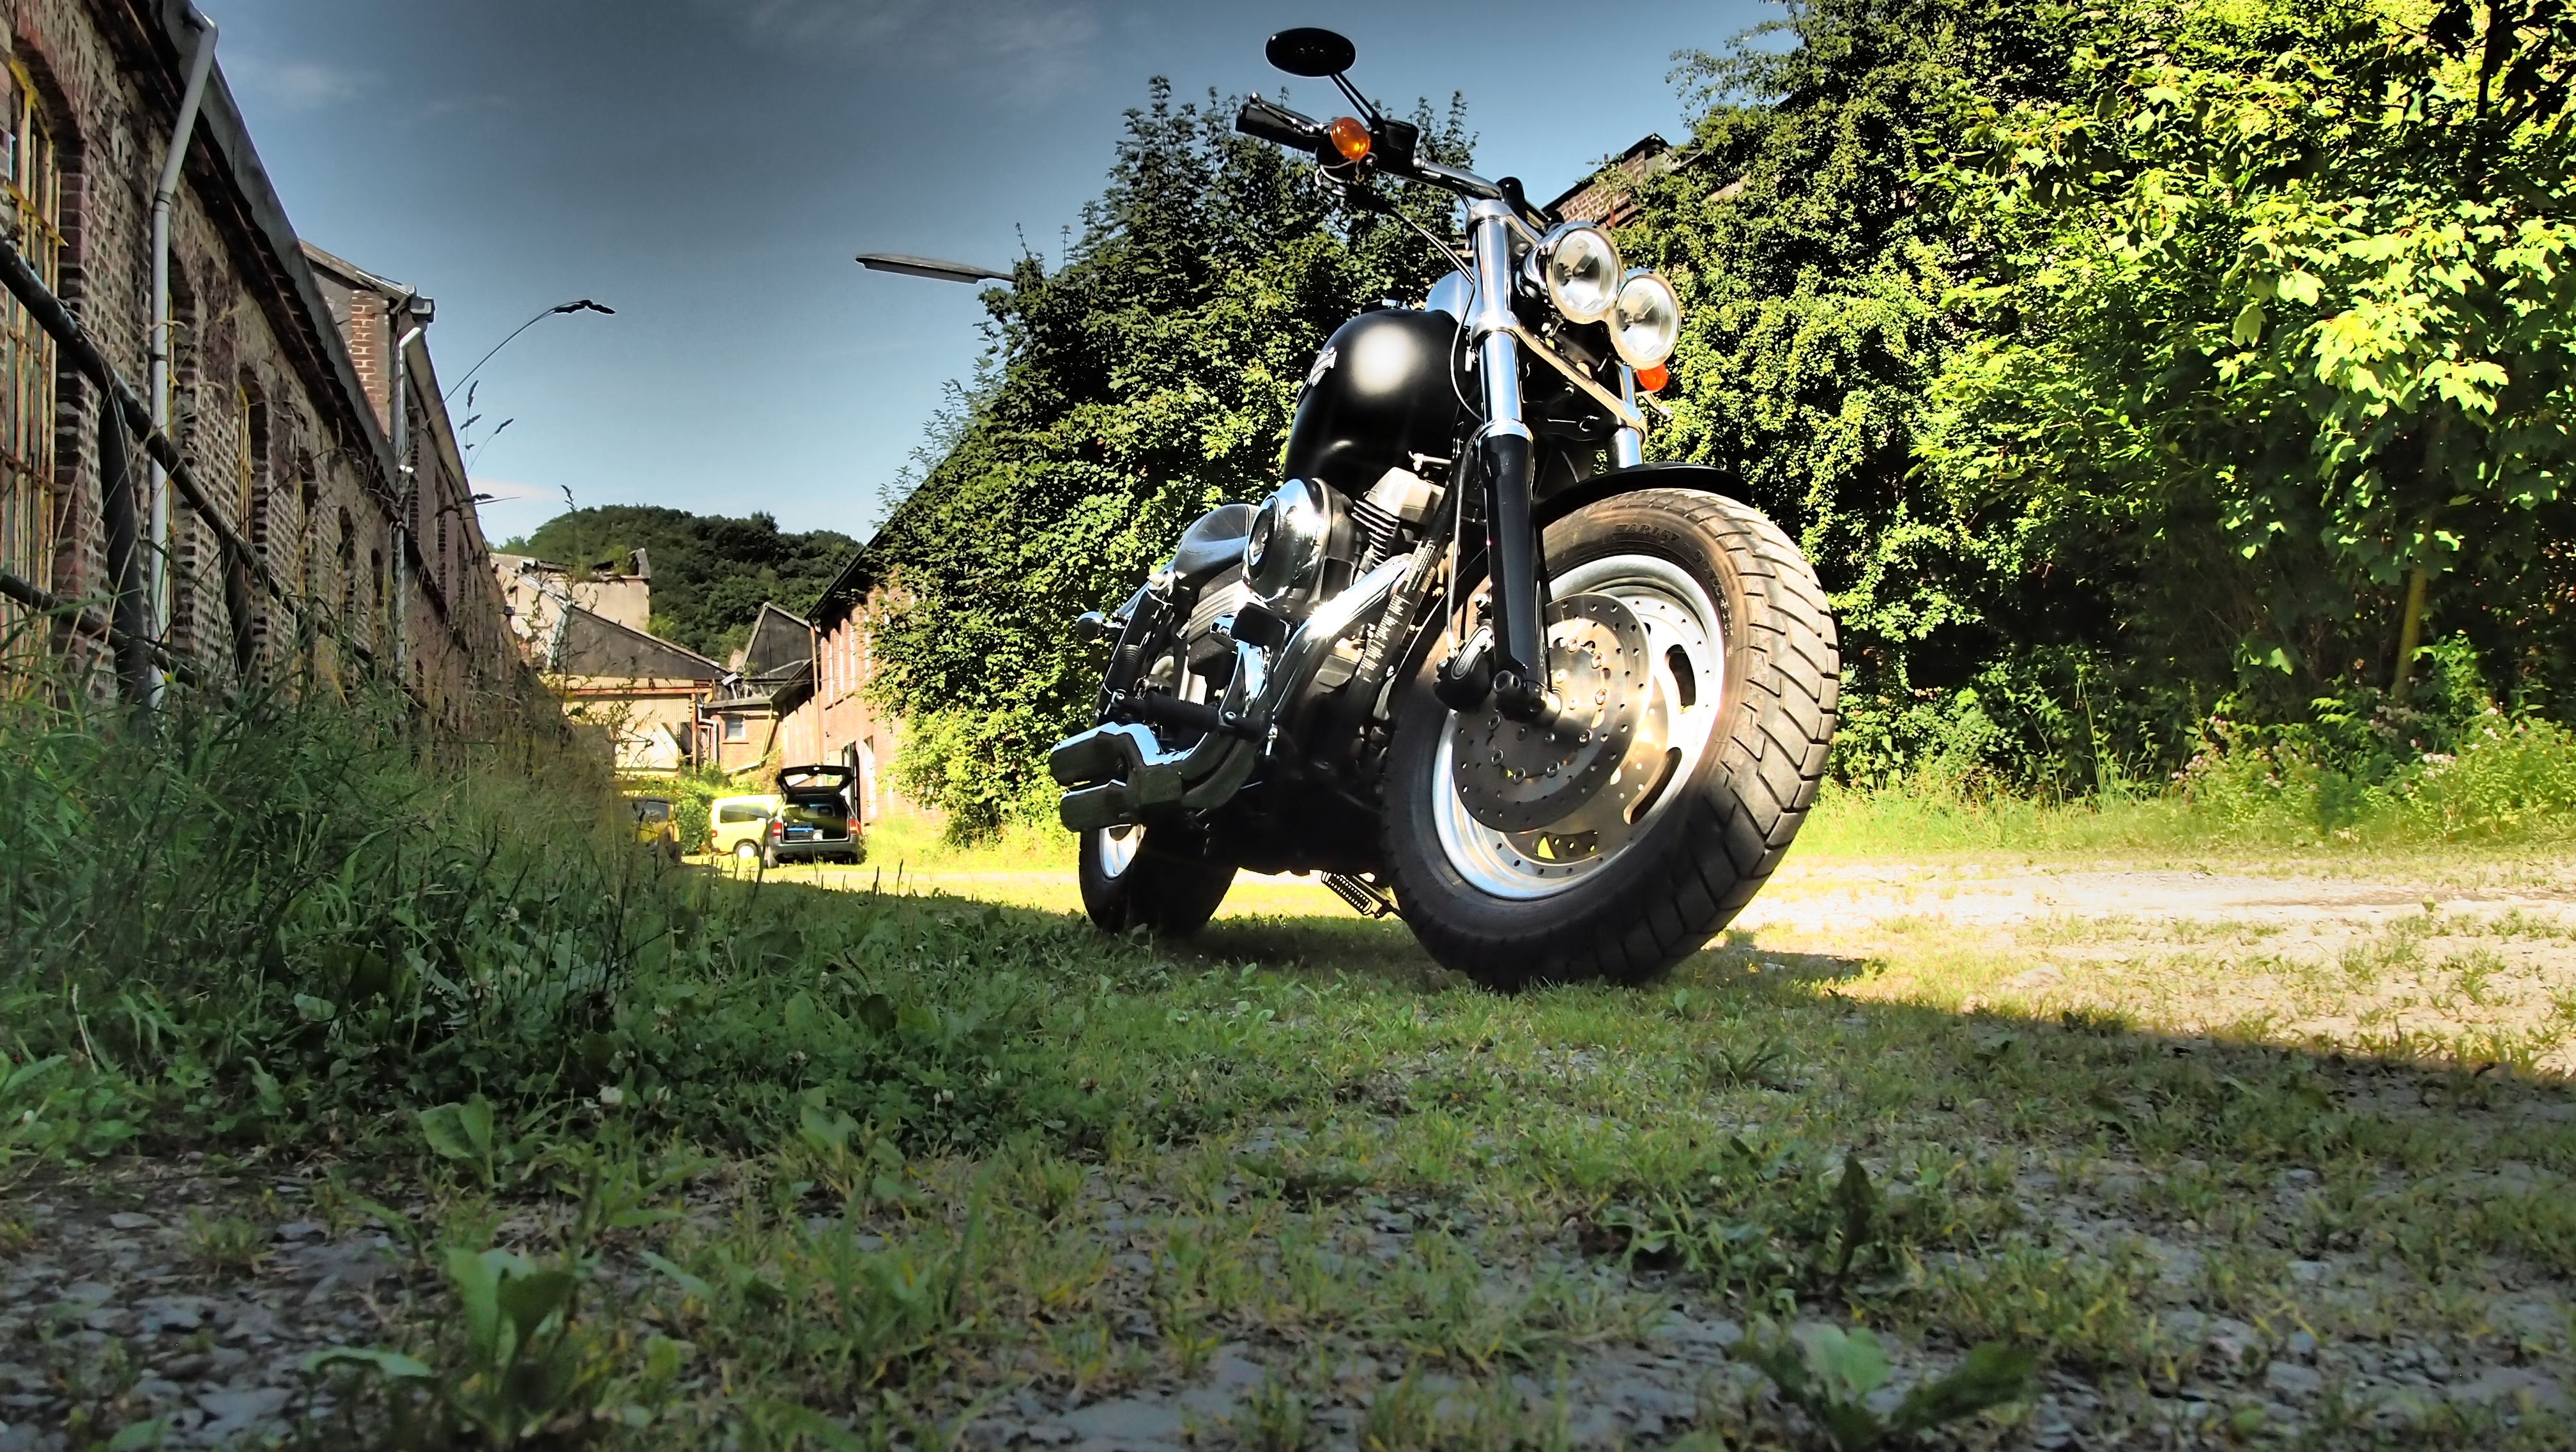
bicycle, vehicle, motorcycle, factory, extreme sport, mountain bike, harley, freeride, screenshot, mountain biking, motorcycling, fat bob, off roading